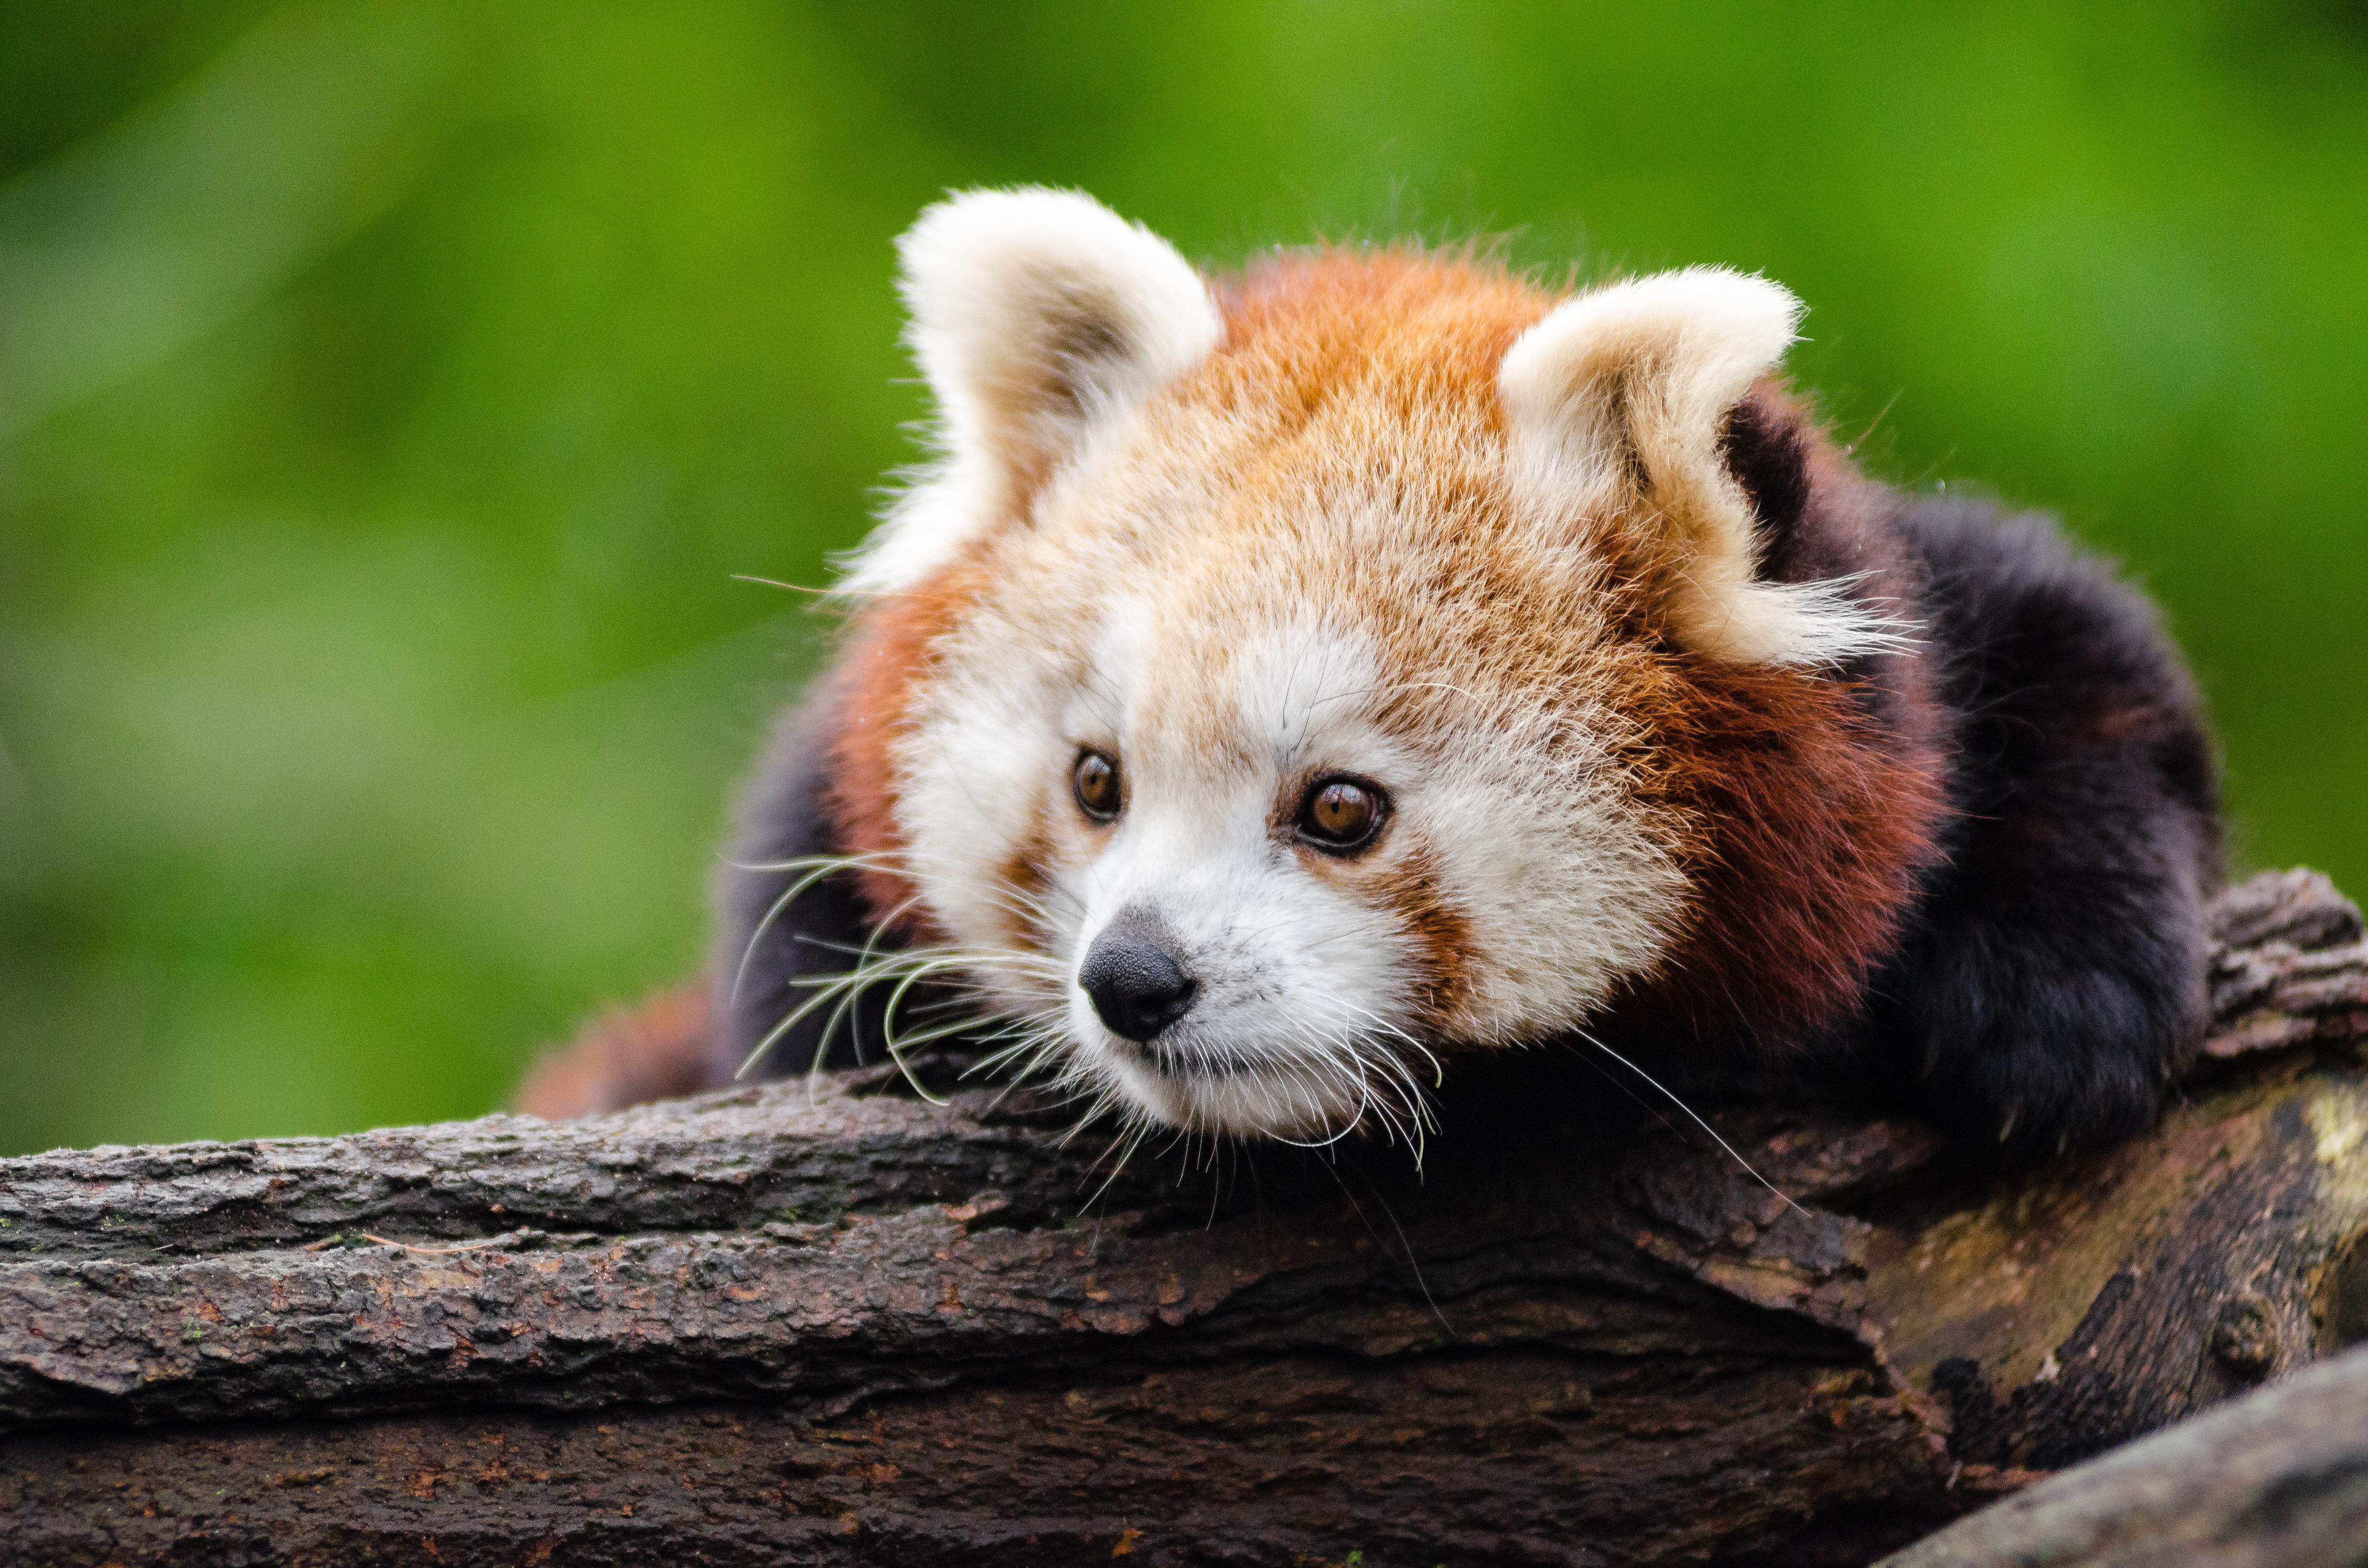
tree, nature, cold, winter, bokeh, vintage, sweet, feet, animal, cute, female, wildlife, zoo, fur, orange, young, green, high, red, foot, mammal, nikon, fauna, red panda, panda, 2015, face, nose, whiskers, paw, tail, animals, ears, endangered, vertebrate, germany, deutschland, natur, paws, tier, iso, ss, fell, grn, gesicht, baum, adorable, bamboo, d7000, roter, kleiner, niedlich, sues, suess, species, bedrohte, tierart, tierpark, weiblich, jungtier, jung, ohren, schwanz, nase, bedroht, ailurus, fulgens, mozilla, firefox, wochenende, weekend, kalt, dog breed group